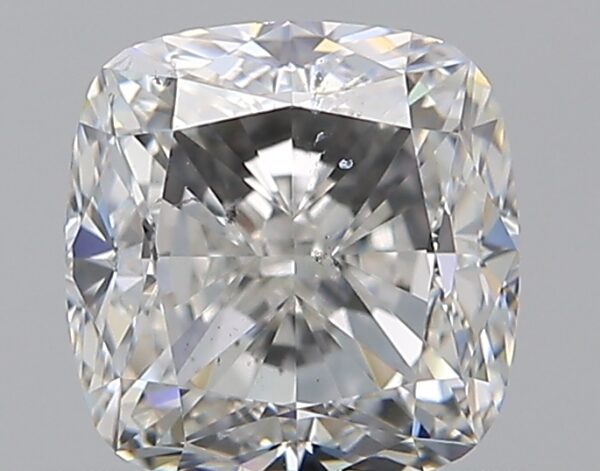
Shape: cushion
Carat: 1
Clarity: SI1
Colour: G
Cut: GD
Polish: EX
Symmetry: VG
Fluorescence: N
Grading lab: GIA
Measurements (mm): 5.49 x 5.31 x 3.82